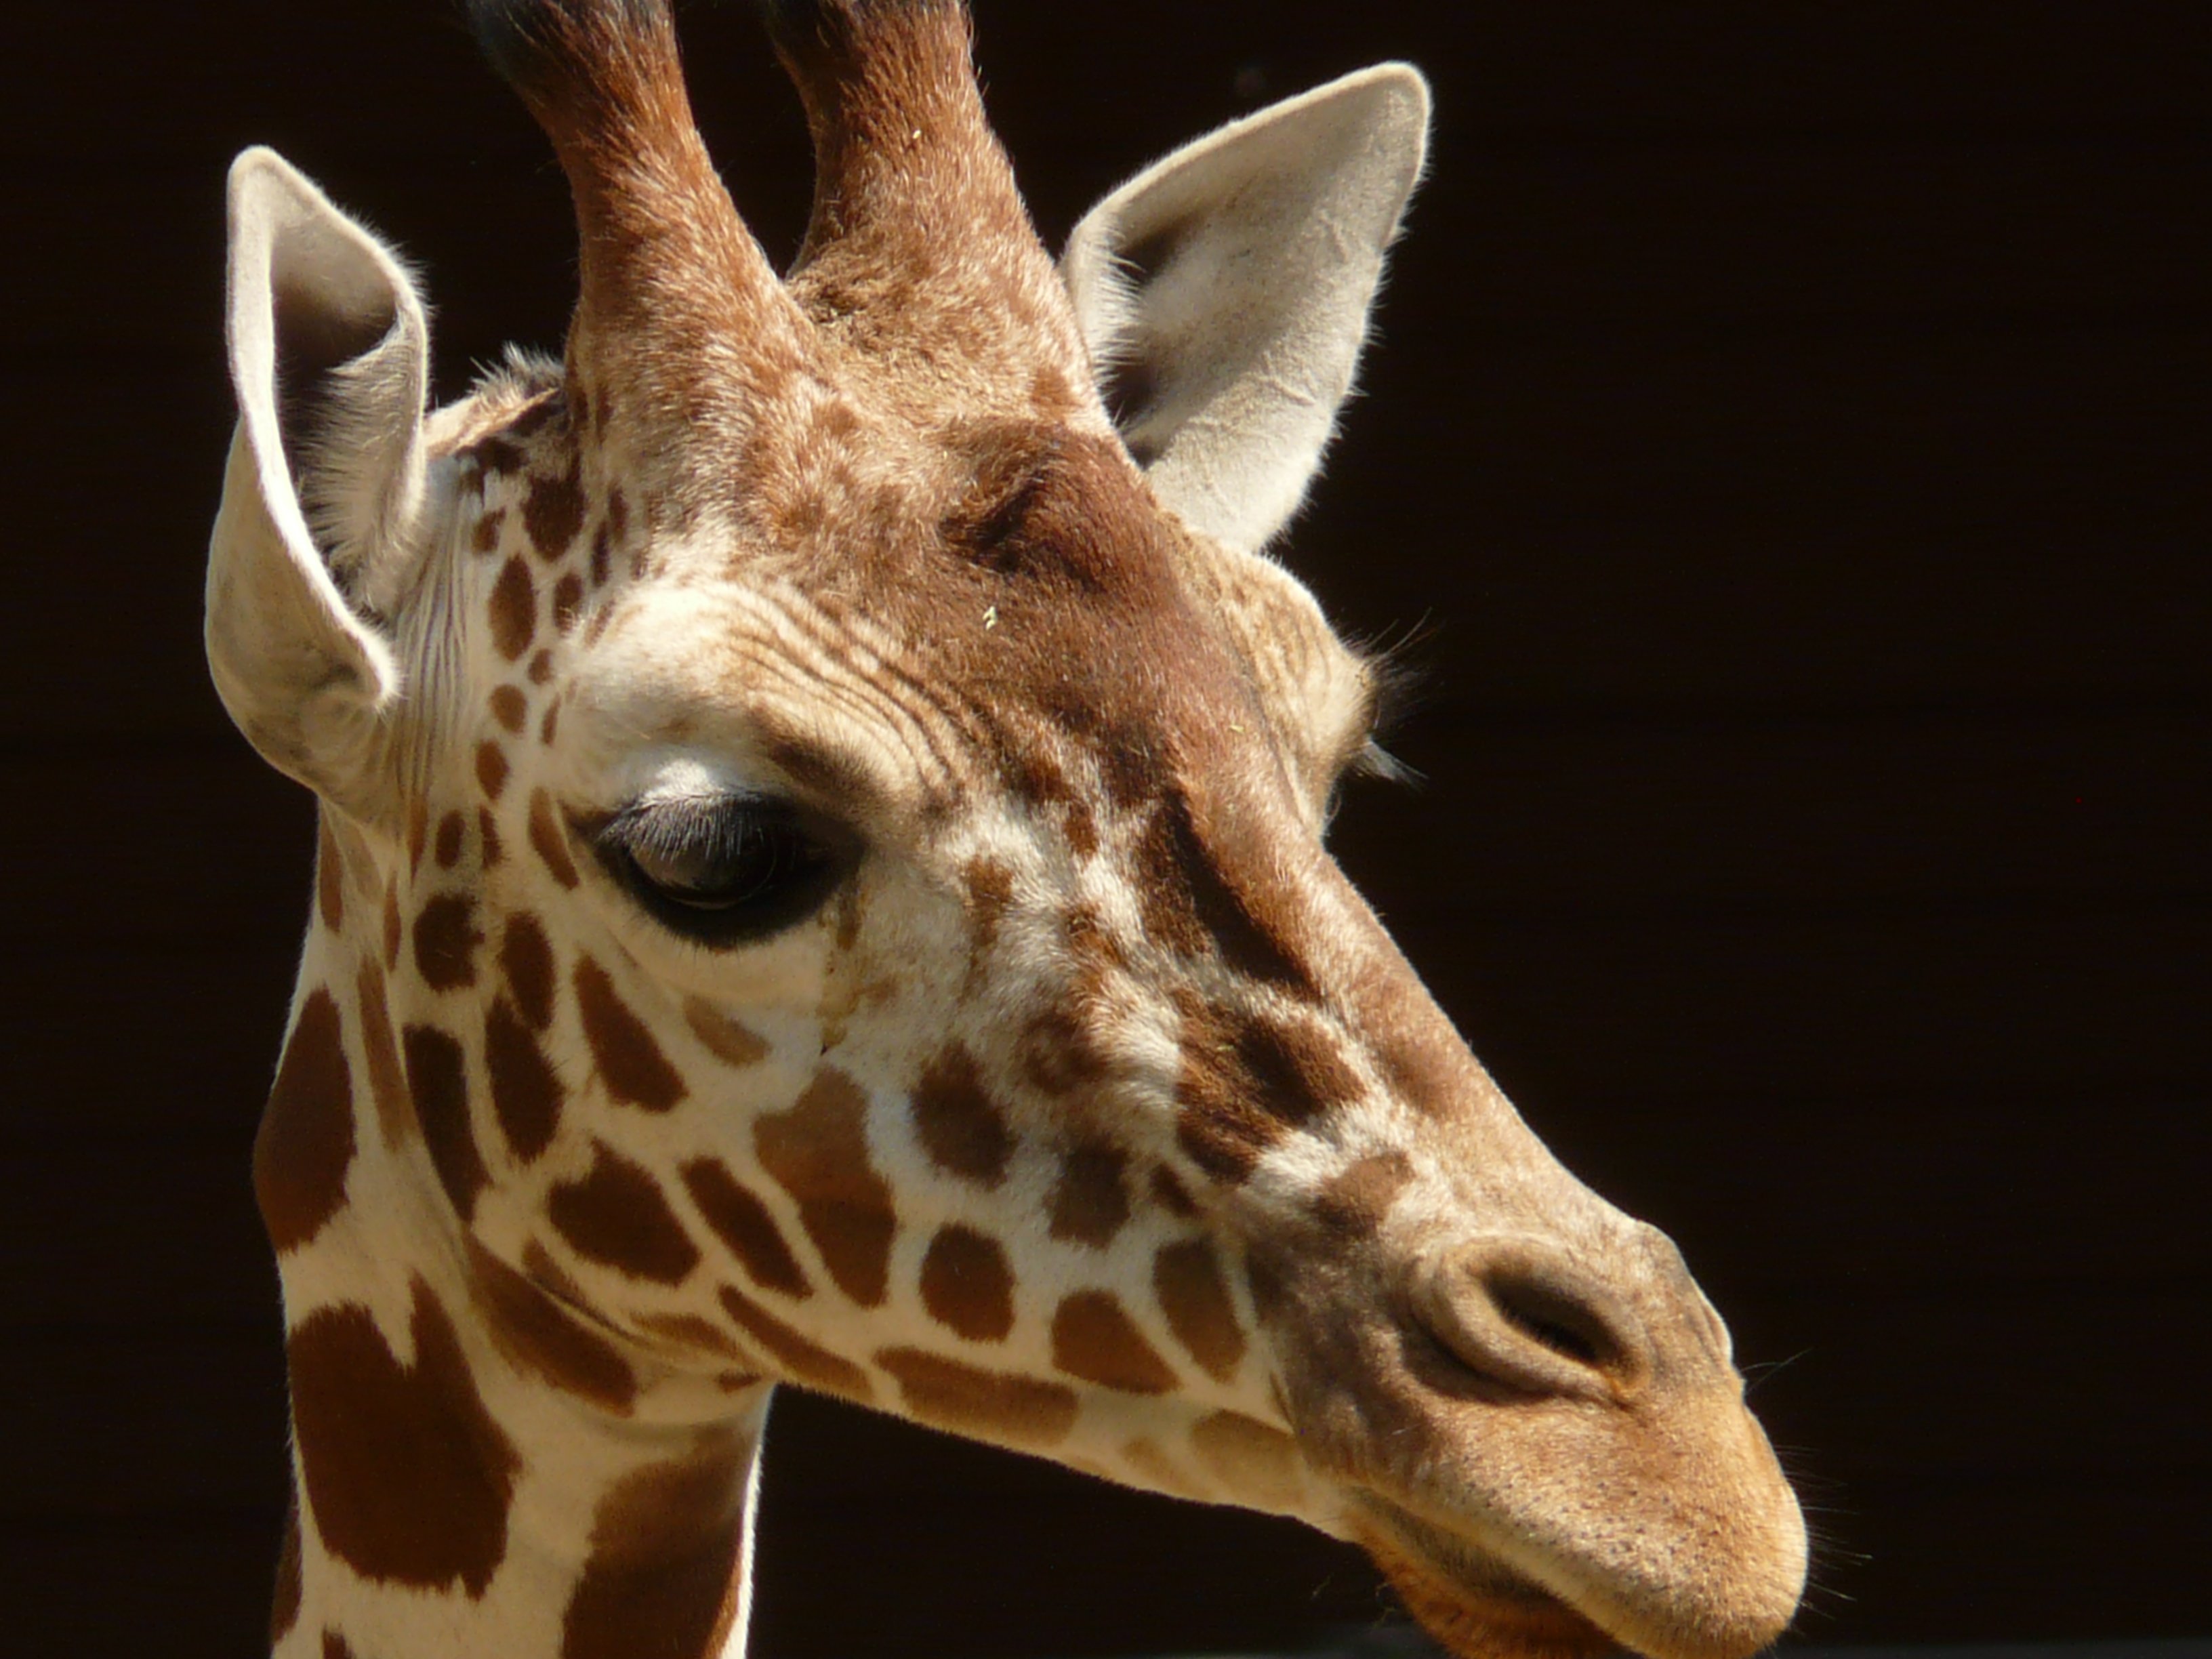
animal, wildlife, pattern, africa, mammal, fauna, close up, wild animal, giraffe, eye, ears, vertebrate, horns, giraffidae, reticulated giraffe